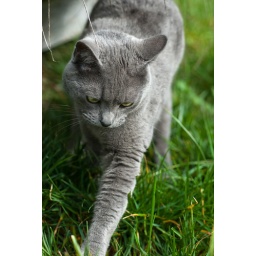
Jeff's cat playing in the grass